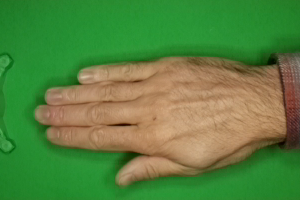
Label: paper